Millville Army Air Field Museum

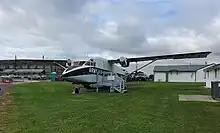
Stout looking airplane on a grass field with stairs leading to the entrance

The museum holds an annual Veterans Appreciation Day event and an annual Millville Wheels & Wings Airshow.